Anakeion

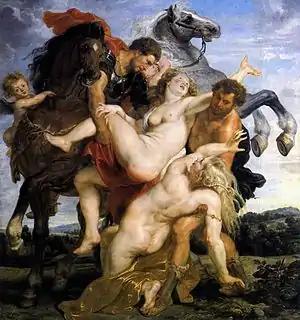
The Rape of the Daughters of Leucippus by Peter Paul Rubens. Alte Pinakothek

The name of the temple derives from the Greek (an archaic form of , "lords" or "kings"), the title by which the Dioskouroi, Castor and Pollux, twin sons of Zeus and Leda, were commonly known in Attica.